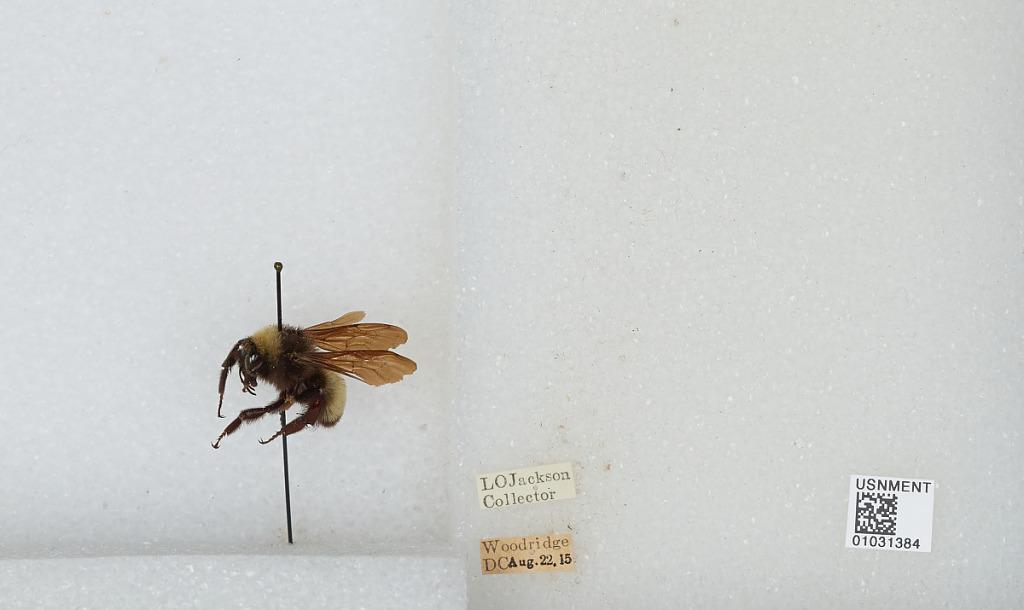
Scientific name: Bombus (Fervidobombus) pensylvanicus pensylvanicus (De Geer)
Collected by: L. Jackson
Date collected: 1915-8-22
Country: United States
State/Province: District of Columbia
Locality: Woodridge
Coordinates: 38.9314, -76.9711